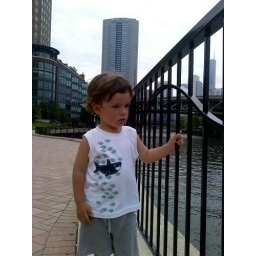
Looking for boats down by the river